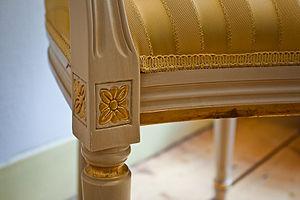
Une assise est, en termes d'ameublement, la partie horizontale d'un siège sur laquelle on s'assoit.